Hong Kong Astronomical Society

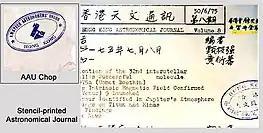
Hong Kong Astronomical Journal

In 1998, the Hong Kong Commercial Daily invited HKAS to write for the paper's monthly astronomy column, to spread astronomical knowledge, news and information to general public.